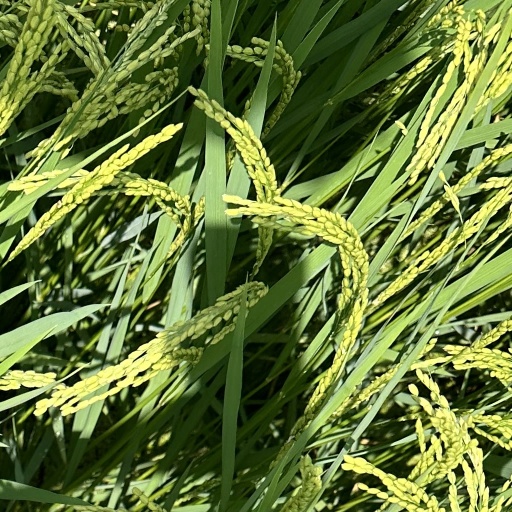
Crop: rice